Gwen Marston

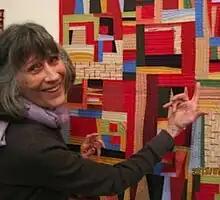
Gwen Marston

Gwendolyn Joy Marston (née Miller; October 2, 1936 – April 17, 2019) was an American quilter, quilt teacher, lecturer, and author who championed a style of quilting she called liberated quiltmaking. She encouraged modern quilt makers to break away from using commercial quilt patterns and to learn to design their own unique pieces of art.